Madonna of the Streets (1930 film)

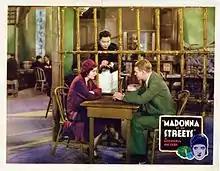
Lobby card

Madonna of the Streets is a 1930 American Pre-Code drama film directed by John S. Robertson and starring Evelyn Brent. The film is a sound remake of the 1924 silent film "Madonna of the Streets" starring Alla Nazimova. A copy of the film is preserved in the Library of Congress collection.